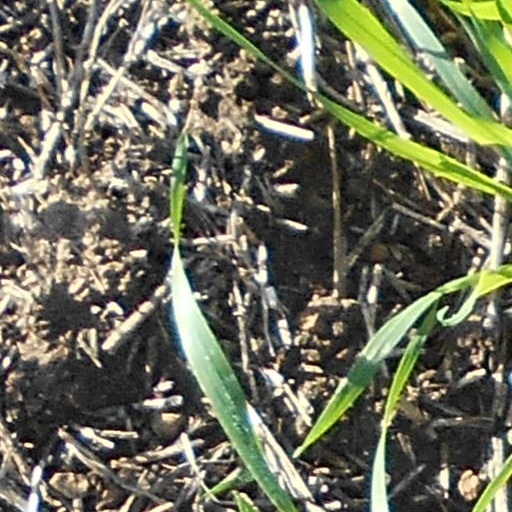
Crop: wheat